Davy (novel)

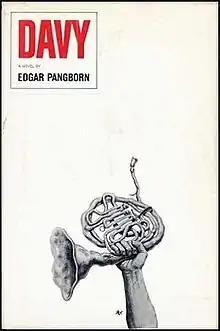
First edition (publ. St. Martin's Press)

Davy is a post-apocalyptic science fiction novel by American writer Edgar Pangborn, nominated for the 1965 Hugo Award. It is set in the Northeastern United States some centuries after an atomic war ended high-technology civilization, with some scenes on an unnamed Atlantic island.